Kristian Sohlberg

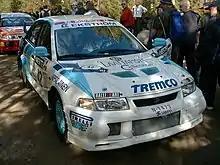
Sohlberg during the 2001 Rally Finland.

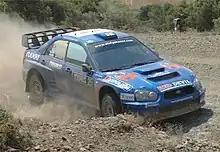
Sohlberg during the 2005 Acropolis Rally.

Sohlberg's first WRC event came on Rally Finland in 2000 in a Mitsubishi Carisma GT N4. In 2002 he contested the Production World Rally Championship, winning the first event of the season in Sweden. A further category win followed on Rally New Zealand, finishing the season as runner-up in the standings.